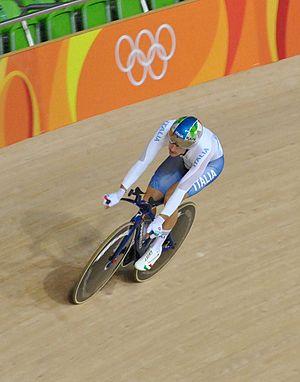
Elia Viviani, né le 7 février 1989 à Isola della Scala, est un coureur cycliste italien spécialiste de la piste et de la route. Après avoir été membre des équipes Liquigas, Sky et Deceuninck-Quick Step, il est présent au sein de l'effectif de la formation française Cofidis depuis 2020. Sur piste, il a notamment été champion olympique de l'omnium en 2016 à Rio de Janeiro, vice-champion du monde de scratch en 2011, huit fois champion d'Europe entre 2012 et 2019. Sur route, il a été vice-champion d'Europe en 2017 et a remporté des d'étapes sur les trois grands tours. Il a également gagné le classement par points du Tour d'Italie 2018, ainsi que six classiques du World Tour : l'EuroEyes Cyclassics 2017, 2018 et 2019, la Bretagne Classic 2017, la Cadel Evans Great Ocean Road Race 2019 et la RideLondon-Surrey Classic 2019.